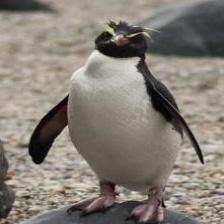
Species: FIORDLAND PENGUIN
Scientific name: EUDYPTES PACHYRHYNCHUS
ImageNet parent category: king_penguin